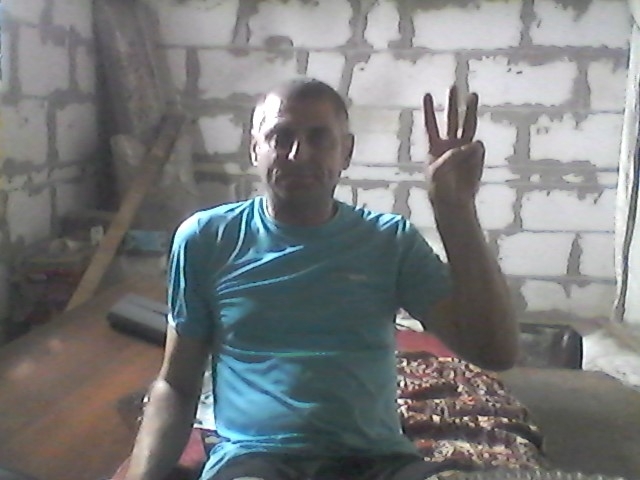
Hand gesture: three